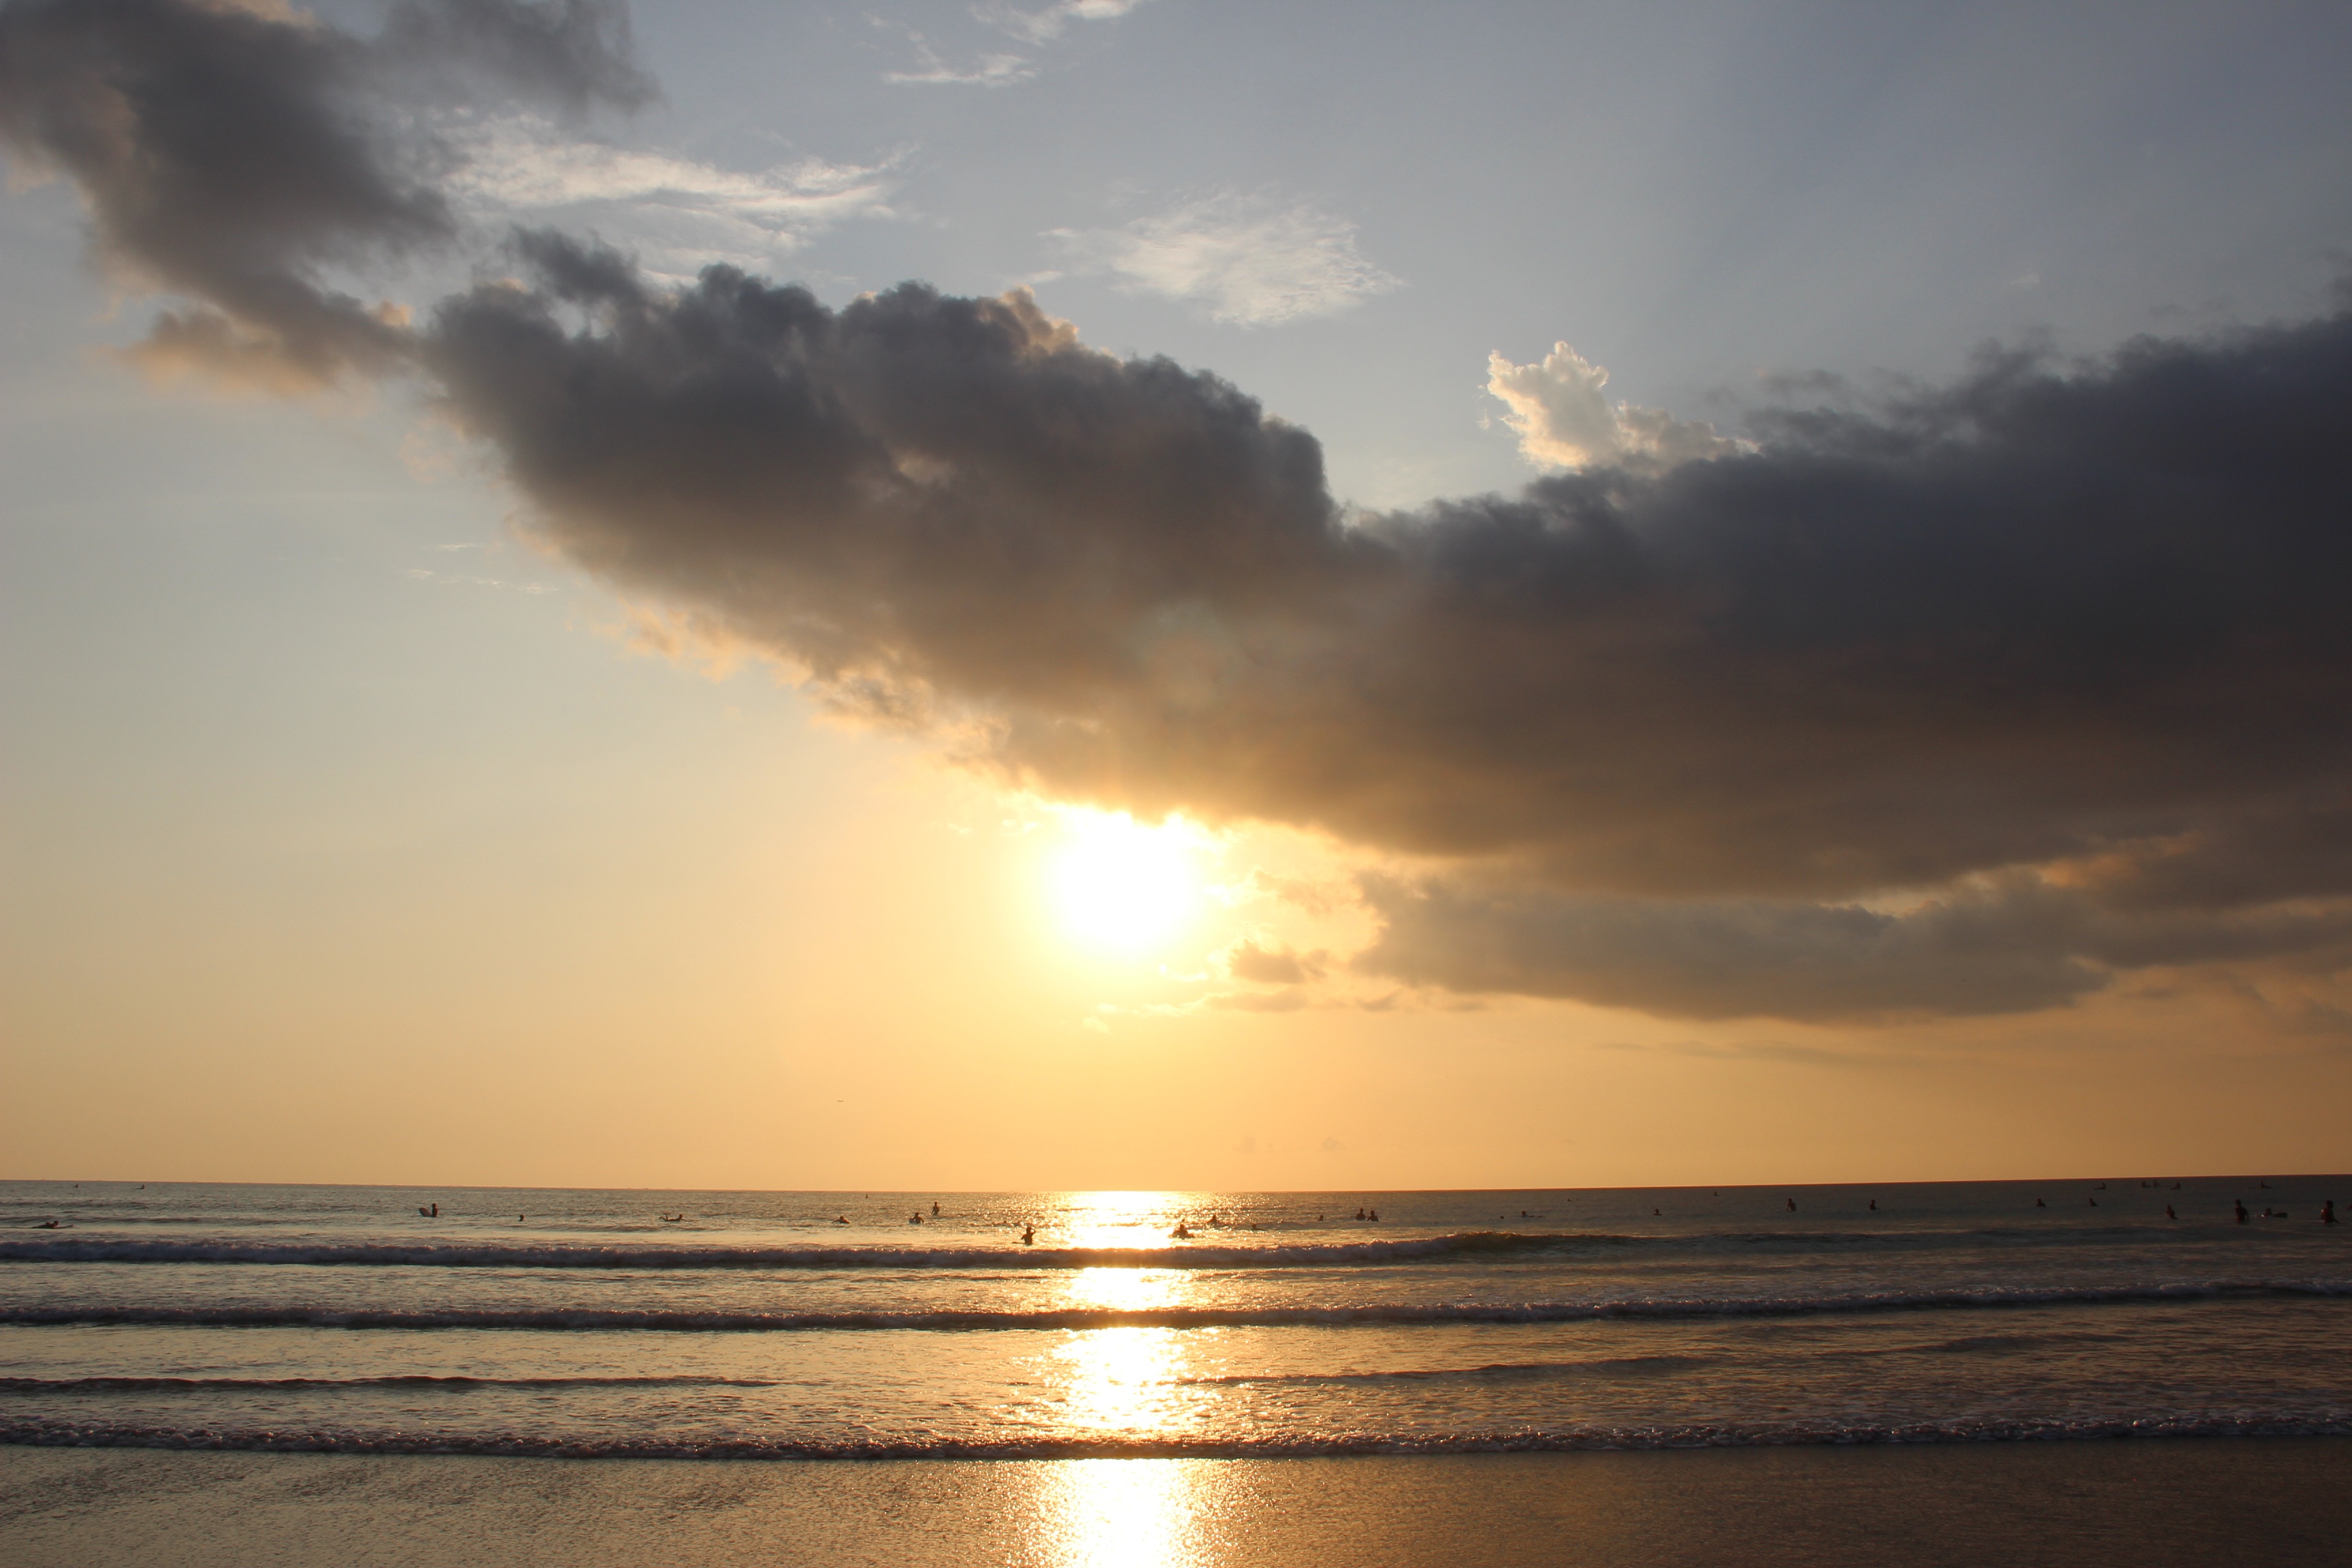
beach, sea, coast, ocean, horizon, cloud, sky, sun, sunrise, sunset, sunlight, morning, shore, wave, dawn, dusk, evening, body of water, clouds, afterglow, wind wave